Honoré Daumier

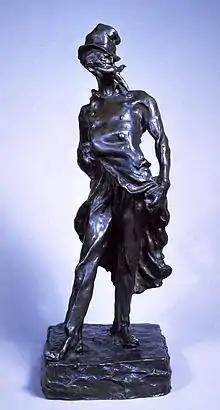
"Ratapoil" (1850-51), bronze, 45 x 17 x 18 cm., Walters Art Museum, Baltimore

Daumier spent the summer of 1865 in Valmondois, north of Paris with Théodore Rousseau, who was in declining health, and soon he left Montmartre permanently and rented a small cottage in Valmondois, where he lived for the remainder of his life. Although he had touched on the theme as early as 1850, he started working on "Don Quixote" in earnest about 1866 or 1867, painting many canvases on the subject over the next few years. He started experiencing failing eyesight around 1865 or 1866 which progressed with time, although he was still producing drawings and poster designs as late as 1872. He continued to exhibit at the Paris Salons for several years, although the canvases he submitted were often over ten years old. In 1864 he had made 100 lithographs and received 400 francs a month, but with very little time to paint. In 1866 he was producing 70 lithographs a year and earning 200 francs a month. In 1870, during the Franco-Prussian War, the newspapers stopped publishing and Daumier was signing promissory notes for his debts. His loyal friend, Jean-Baptiste-Camille Corot, secretly bought the house Daumier had been renting in 1868 and bestowed it to him as a surprise, in a letter reading: "Dear old comrade: I had a little house at Valnondois, near Isle-Adam, which was of no use to me. It occurred to me to offer it to you, and finding this was a good idea, I had it registered with the notary. It's not for your sake I am doing this, but to annoy the landlord."